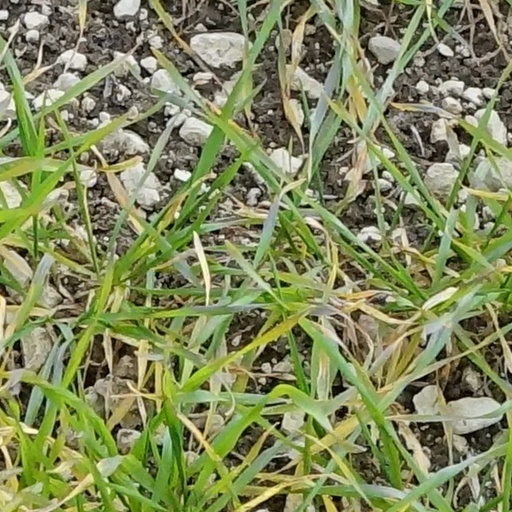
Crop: wheat